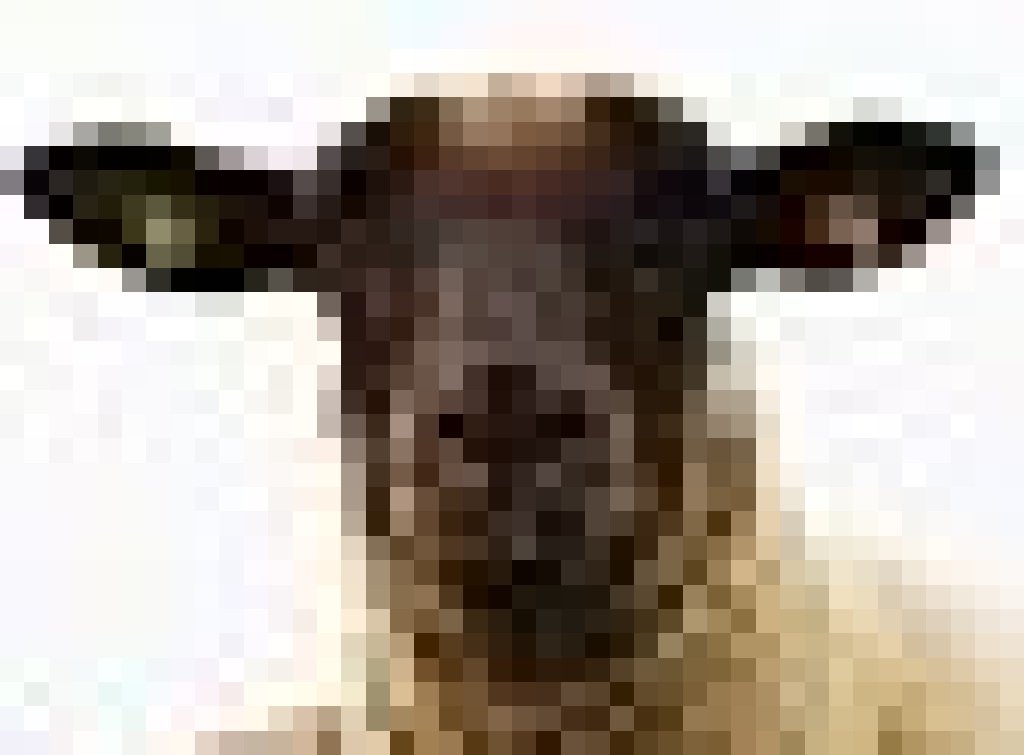
Label: no pain